Daesun Jinrihoe

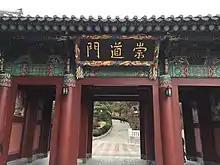
Sungdo Gate of the Yeoju Temple Headquarters.

Daesoon Jinrihoe is the largest among more than one hundred different Korean religious movements constituting the group of new religions known as Jeungsanism and originating from the activities of Kang Jeungsan (Gang Il-Sun, 1871–1909), believed by his followers to be the incarnated Supreme God. After Kang’s death in 1909, each of his main disciples, and some of his relatives, went on to establish different new religions, which in turn splintered and fragmented into rival groups, of which today the most active outside Korea is Jeung San Do, which was founded in 1974. The rival group Jeung San Do is better known internationally, but less widely followed within Korea, while Daesoon Jinrihoe has concentrated its activities in Korea.